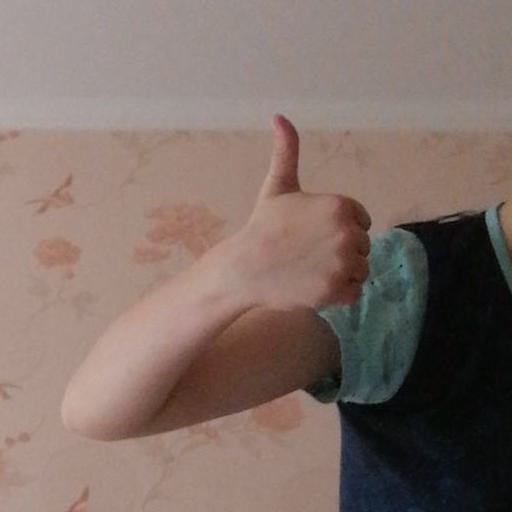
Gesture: like